Lead Me Home

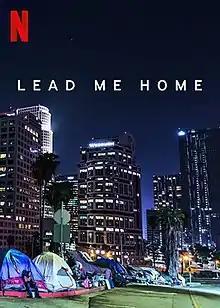
Promotional poster

Lead Me Home is a 2021 American short documentary film made for Netflix and directed by Pedro Kos and Jon Shenk. It was nominated for Best Documentary Short Subject at the 94th Academy Awards.